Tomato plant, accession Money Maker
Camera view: tilt-top (135 deg); turntable rotation: 210 degrees
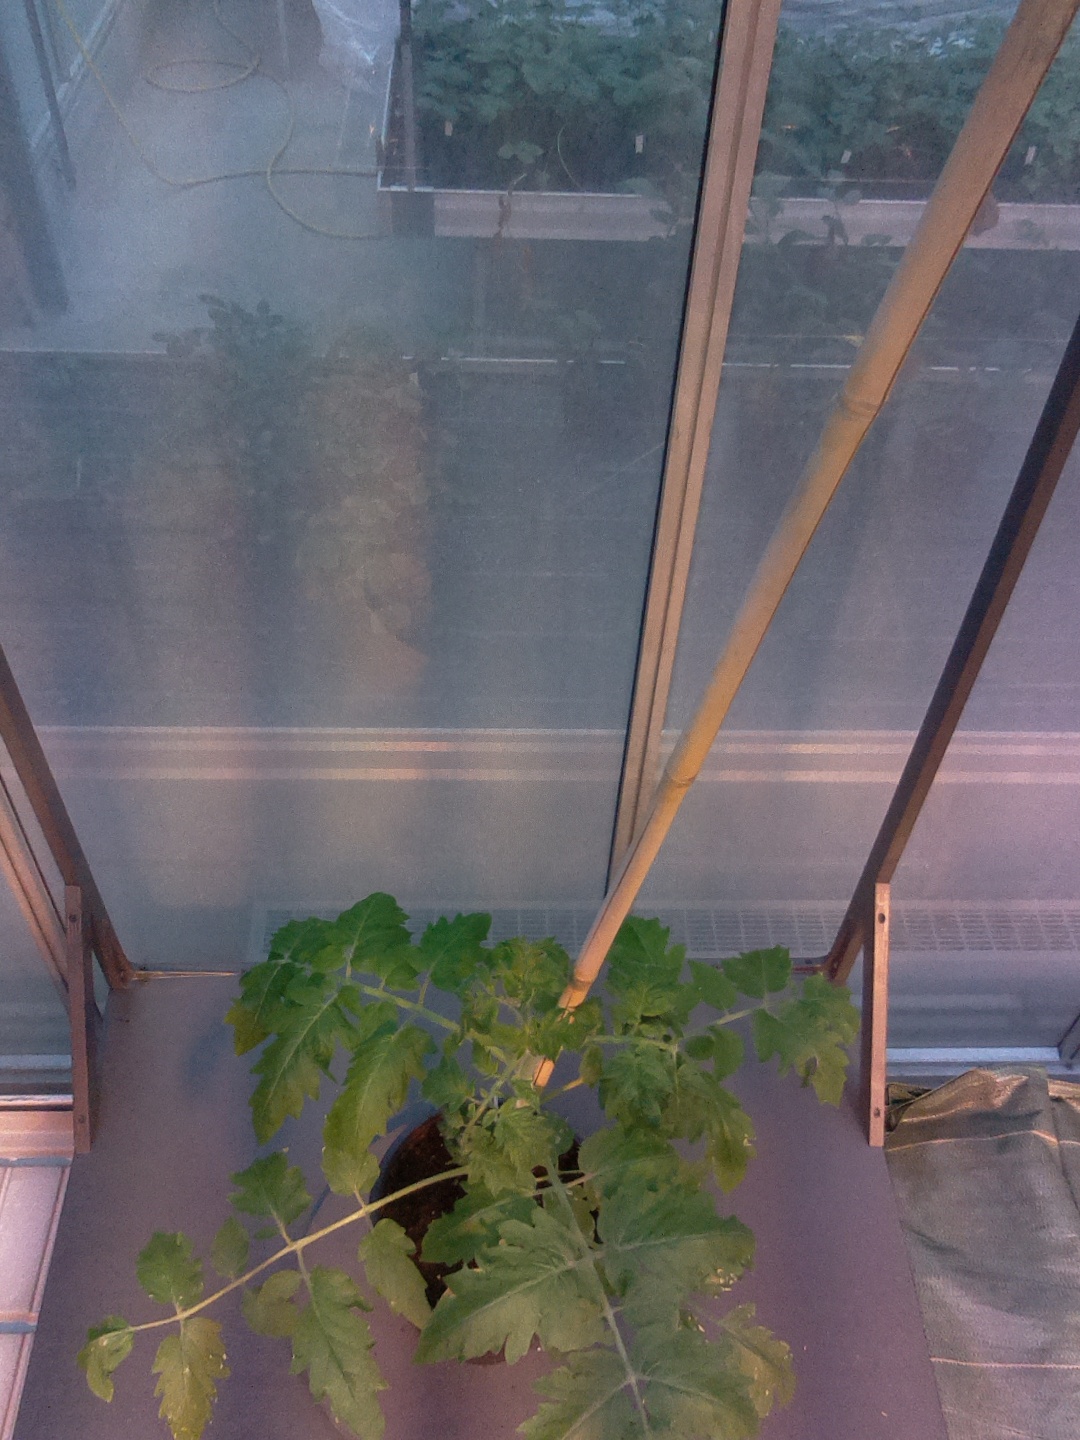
BBCH growth stage 14: 8 of true leaves visible